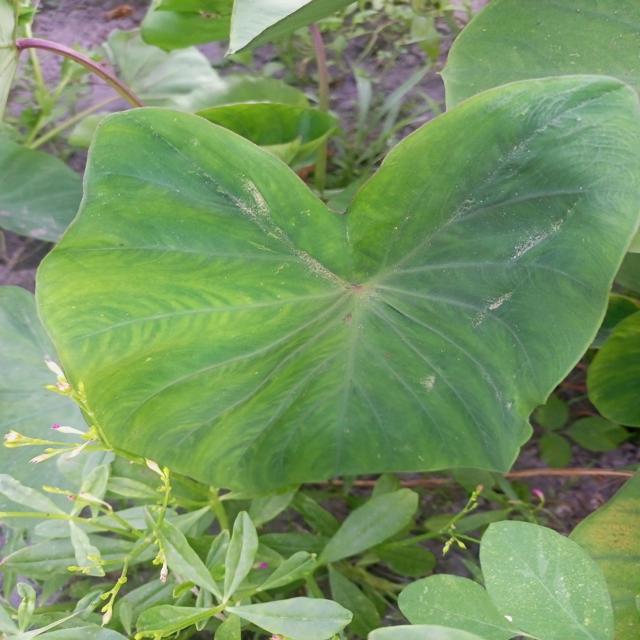
Label: Early_Blight